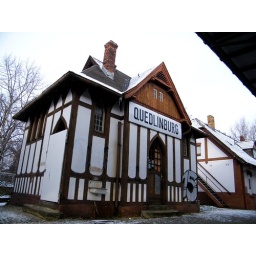
Arrival at the train station of Quedlinburg. By far not the only timber-framed building in this city.